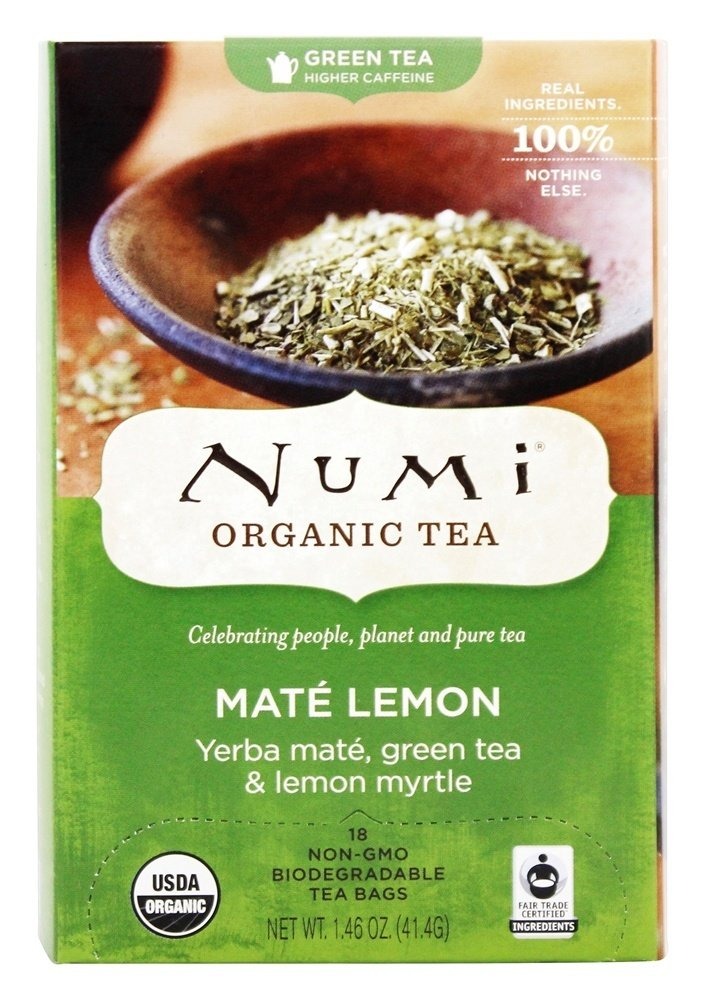
Item Name: Numi Rainforest Green Tea Mate Lemon - 18 Tea Bags
Product Description: Numi Rainforest Green Tea Mate Lemon Description: <ul> <li> This infusion of Yerba Mate with Australian rainforests' Lemon Myrtle and China's Chun Mee green tea has a delightful lemon taste. It is an energizing blend that uplifts the senses. <li> Organic â€Kosher</LI></UL> For hundreds of years, Yerba Mate has long been a ceremonial drink of friendship, hospitality, strength, and courage to the people of the South American rainforest. This evergreen leaf is known for its pleasant stimulating effect and for evoking a cheerful mental lucidity. We are proud to introduce this delightful tasting infusion of organic Mate with the Australian rainforests' organic Lemon Myrtle, touted as 'herb of the millennium" for its high citral content. Organic Chun Mee green tea, skillfully hand-rolled into the 'eyebrow' contour of its name, unfolds a subtle, plum-like sweetness to the leafy lemon piquancy of Mate and Myrtle. This energizing blend uplifts ones senses, as clarity arrives like birdsong after fresh rain. Disclaimer These statements have not been evaluated by the FDA. These products are not intended to diagnose, treat, cure, or prevent any disease. Numi Rainforest Green Tea Mate Lemon Directions For green and Oolong teas, bring water just below a boil. Steep 2-4 minutes, to desired strength. Due to the delicacy of green and Oolong tea, careful attention is needed to capture the full taste. Serve hot or cold. Ingredients: 100% organic South American Yerba Mate blend, 100% organic lemon myrtle, 100% organic chun mee green tea. Warnings Check with your doctor before you take any dietary supplement, including vitamins and minerals. If your doctor starts you on a supplement, watch for warning signals that could indicate problems: stomach discomfort, pain, headache, rashes, or even vague symptoms like tiredness, dizziness, or lethargy.
Value: 18.0
Unit: Count

Price: 10.935